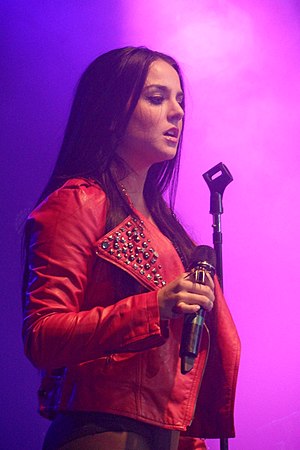
JoJo
Jojo i 2011.
Joanna Noëlle Levesque kendt under kunstnernavnet JoJo og Joanna Levesque er en amerikansk pop- og R&B-sangerinde, sangskriver og skuespillerinde.